Dave Peterson (ice hockey)

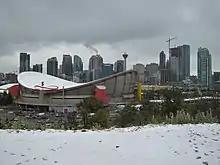
Winter panoroma of Calgary including the exterior of the Saddledome

The AHAUS chose Peterson as head coach of the United States men's team for ice hockey at the 1988 Winter Olympics, when it desired a coach who was committed to the players and teaching, instead of furthering his own career. National team general manager Art Berglund stated, "it doesn't matter whether it's high school, college or the pros, [Peterson] knows how to handle young men", and that "he's been part of our developmental program for years". "Chicago Tribune" journalist Bob Verdi felt that Peterson was expected to be a father figure to the players, who played a schedule of exhibition games with the national team during the 1987–88 season. Peterson opted against last-minute additions of National Hockey League (NHL) players to the Olympic roster, as not to be unfair to the players who played the season.